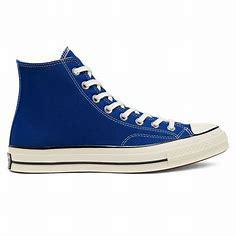
Brand: Converse
Model: Chuck Taylor All Star 70 Hi